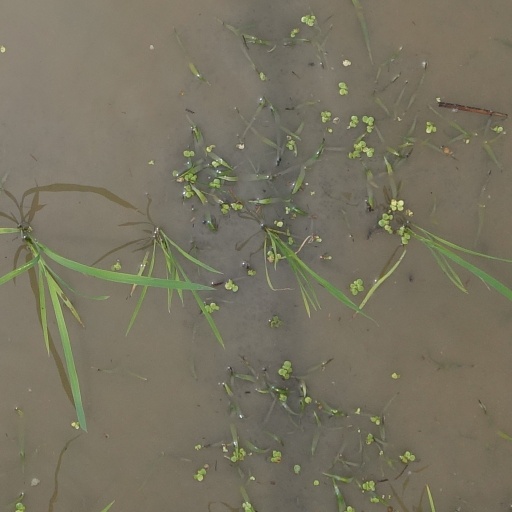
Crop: rice